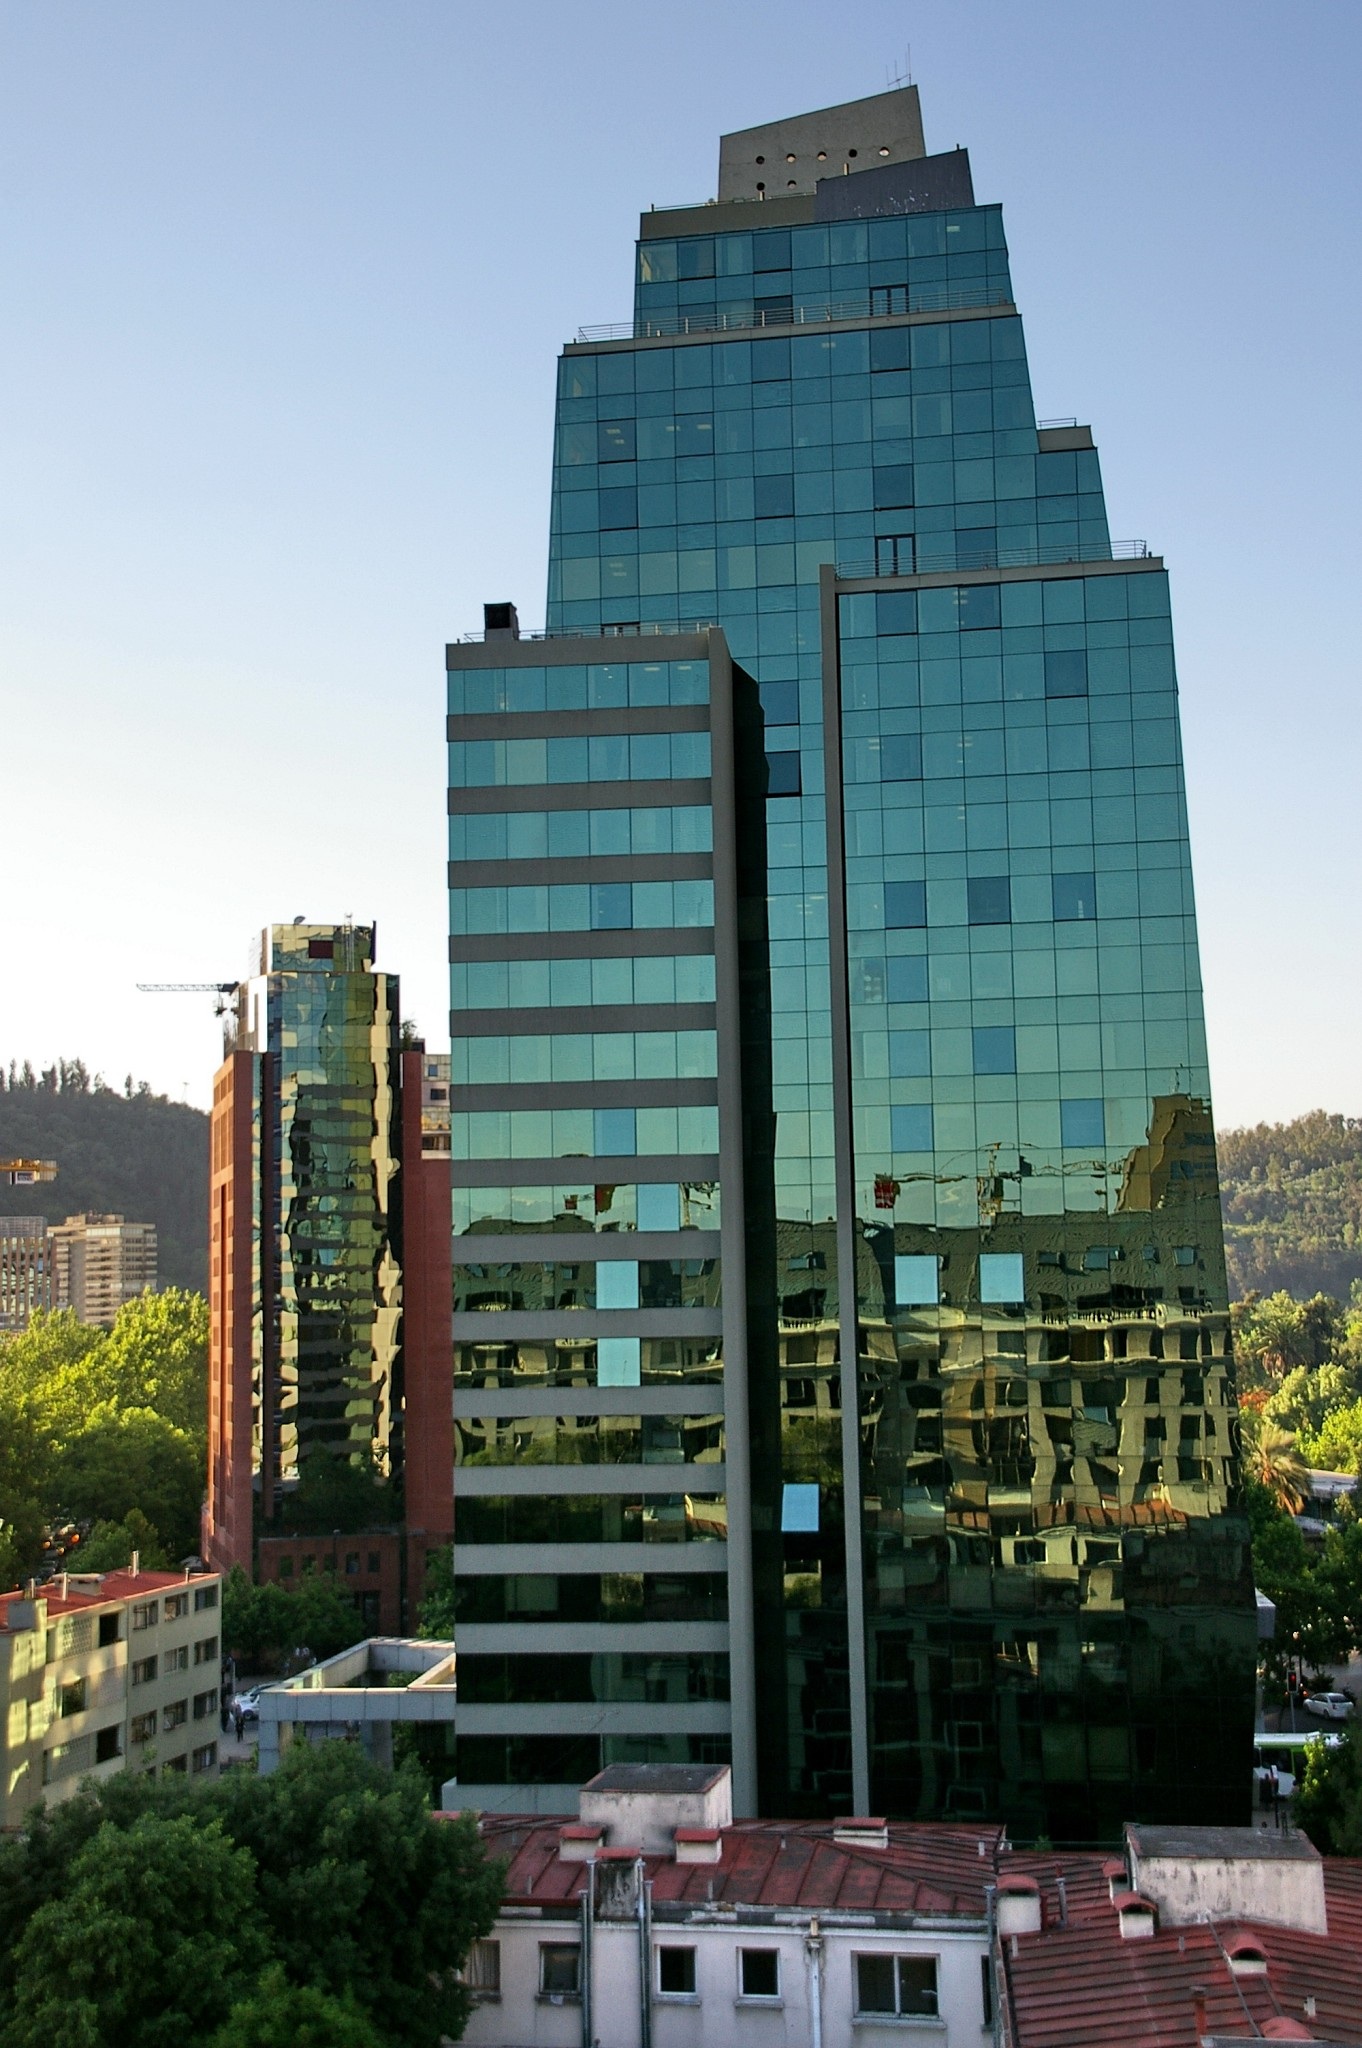
architecture, structure, sky, skyline, window, building, city, skyscraper, cityscape, downtown, architect, construction, tower, landmark, facade, residence, residential, modern, tower block, housing, design, metropolis, condominium, neighbourhood, investment, mortgage, modern house exterior, urban area, residential area, human settlement, metropolitan area